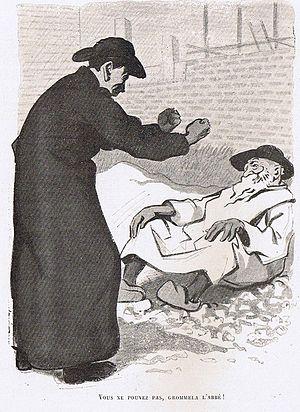
Illustration d'Hermann-Paul (1864-1940) pour le roman ""L'Abbé Jules"" d'Octave Mirbeau (1848-1917). Éditions Arthème Fayard, collection «
Jules Dervelle est le personnage principal et éponyme de L'Abbé Jules, roman de l’écrivain français Octave Mirbeau.
Le Père Pamphile est un personnage de L'Abbé Jules, roman de l’écrivain français Octave Mirbeau.